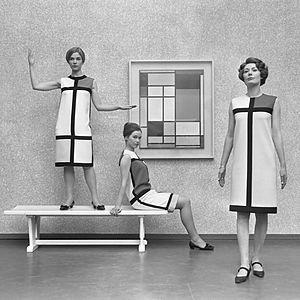
La robe Mondrian est une robe courte et droite créée, quatre ans après la création de sa propre maison, par le grand couturier français Yves Saint Laurent à partir d'un imprimé inspiré des œuvres abstraites du néerlandais Piet Mondrian. Elle reste un symbole important de la mode des années 1960